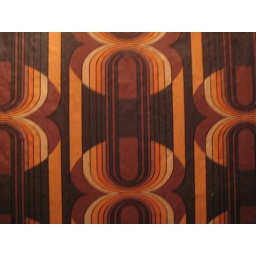
amazing wall paper in the barrio de Roma